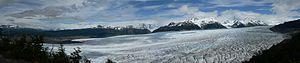
Le glacier Grey est un glacier du champ de glace Sud de Patagonie, située à l'ouest du massif del Paine, dans le parc national Torres del Paine, dans la région de Magallanes et de l'Antarctique chilien, au Chili. Il s'étend en direction du sud et l'eau résultant de sa fonte forme le lac du même nom.